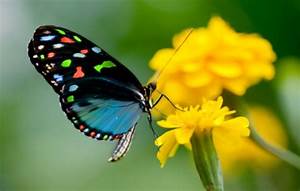
Label: farfalla